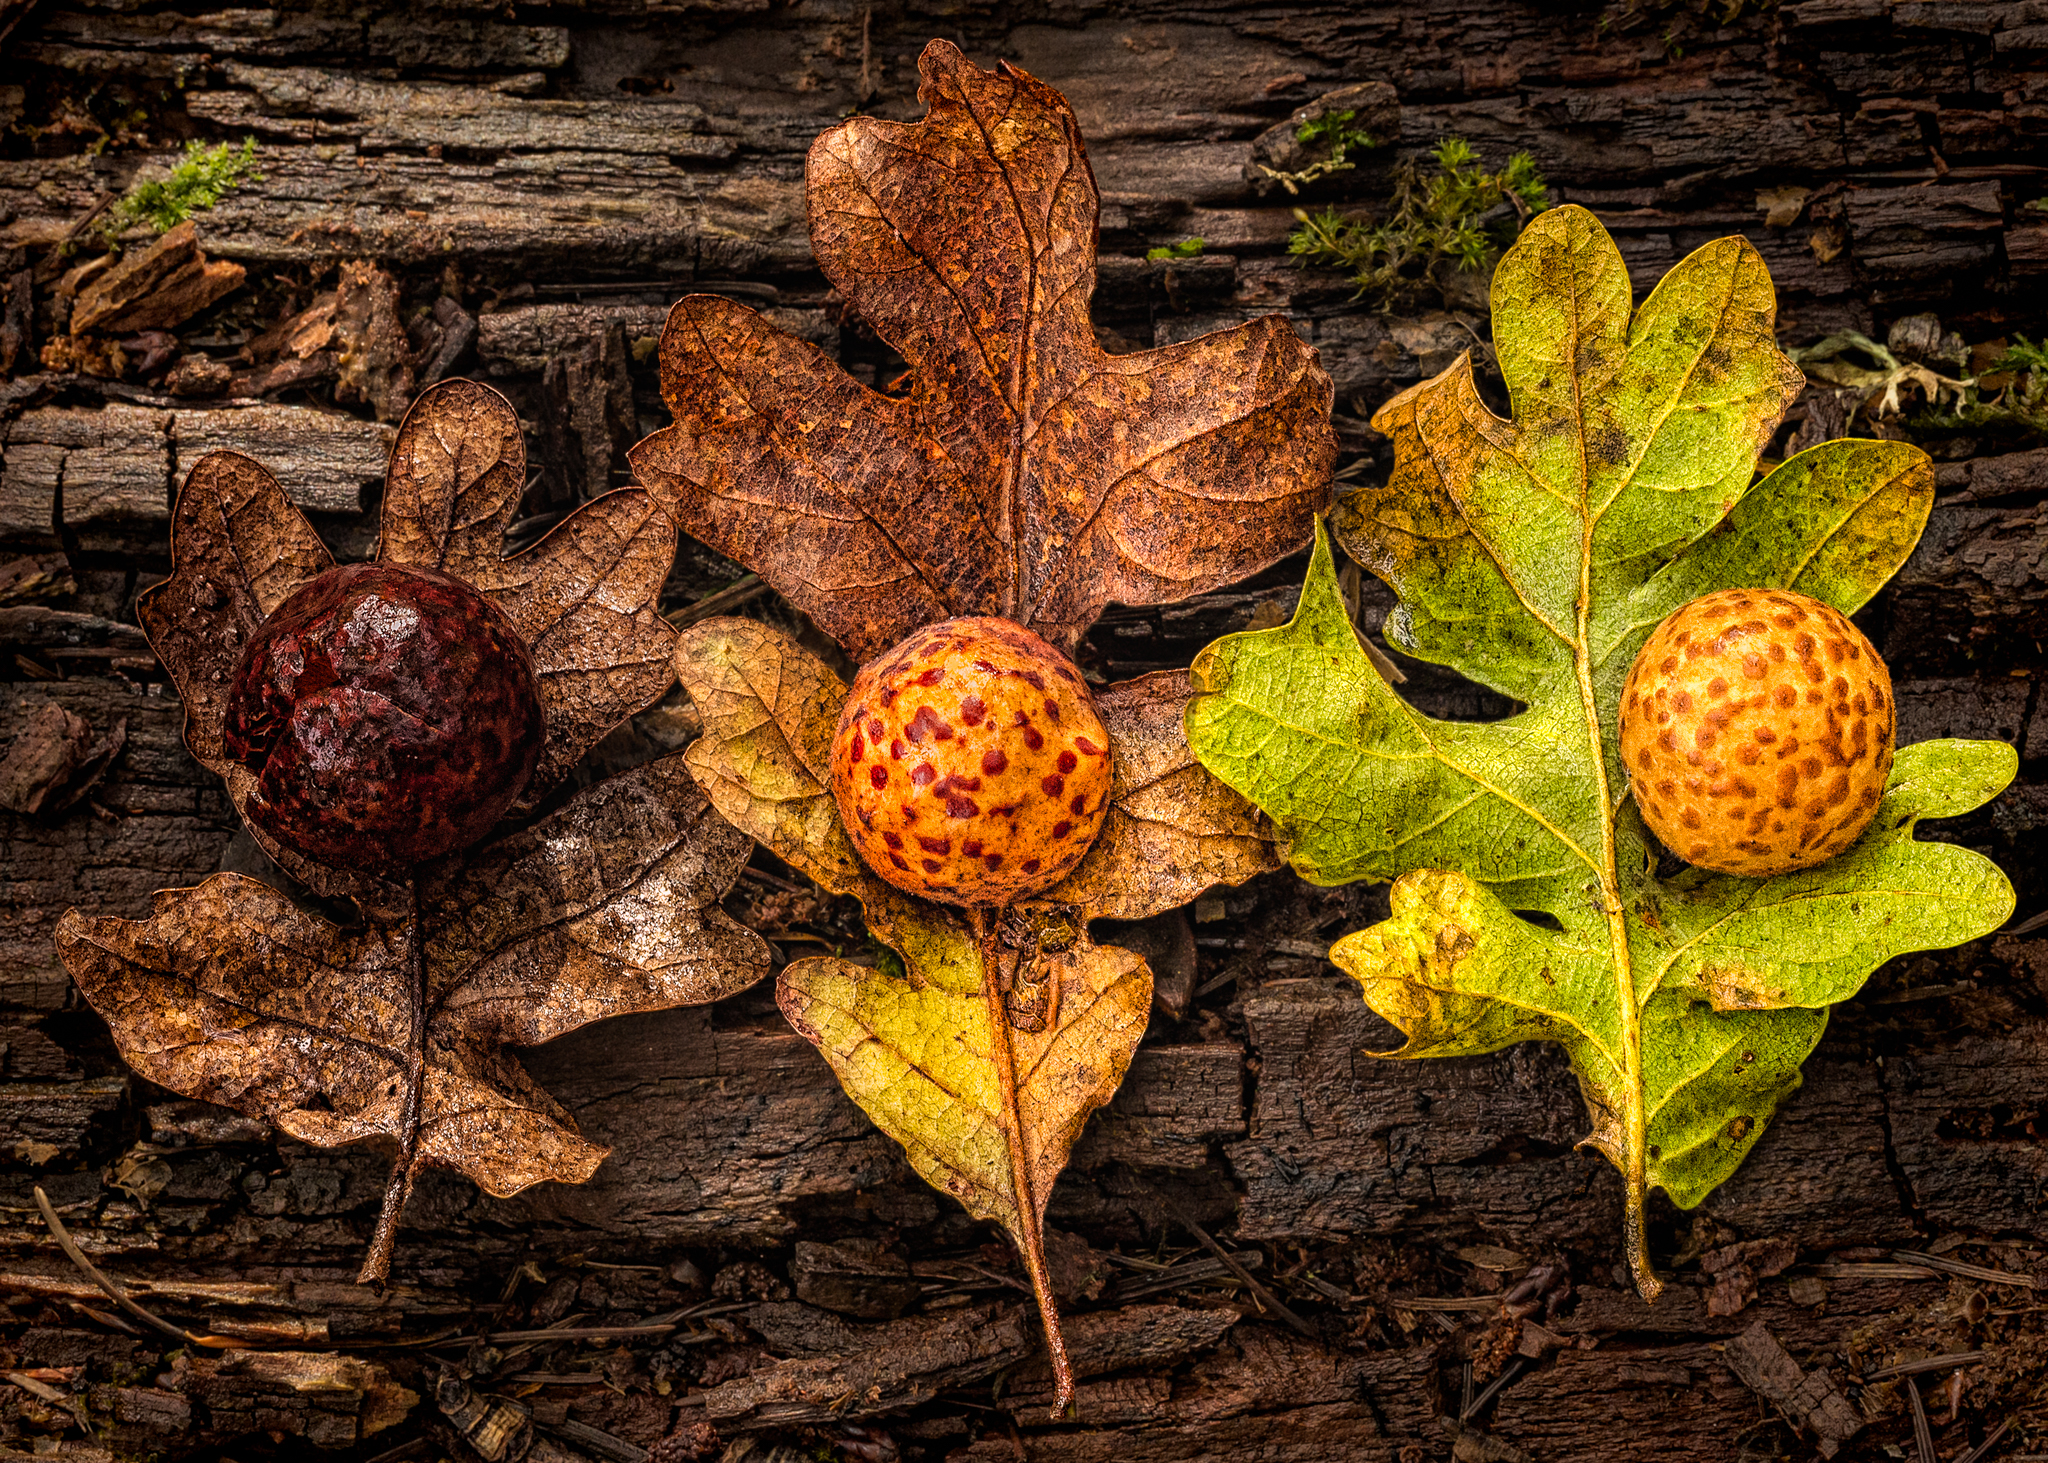
tree, nature, plant, wood, leaf, fall, flower, food, produce, autumn, botany, yellow, flora, season, leaves, three, oak, carving, saturation, besbicusmirabilis, speckledgalls, oregonwhiteoak, macro photography, flowering plant, land plant